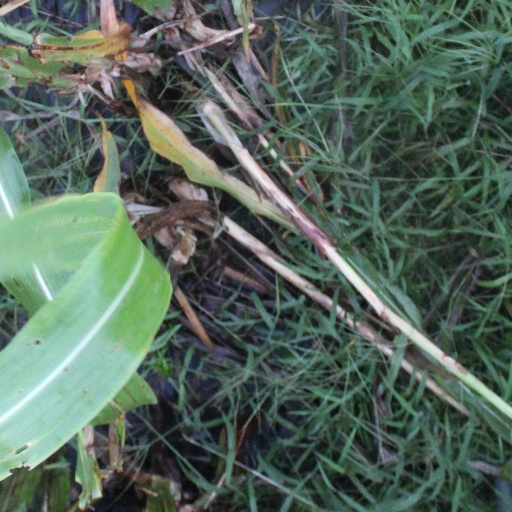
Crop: sorghum